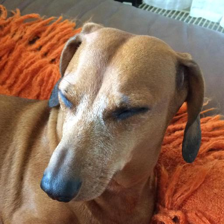
Label: animals